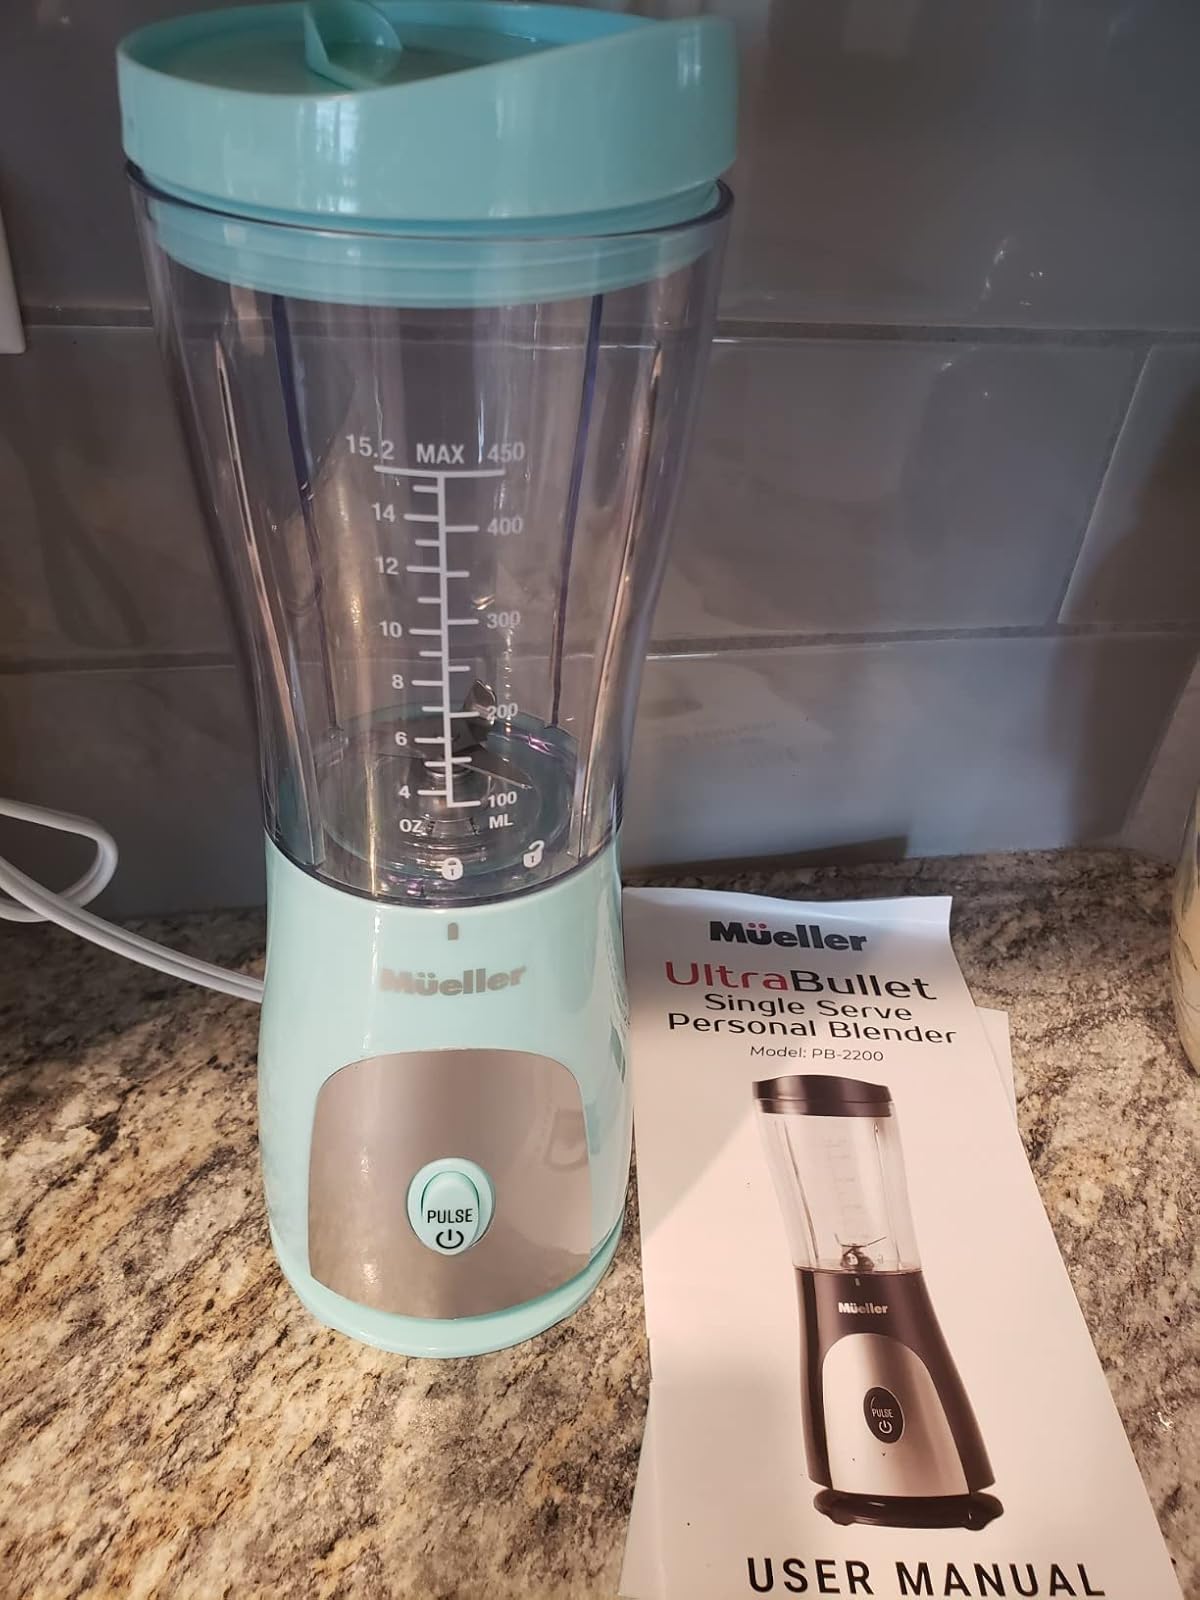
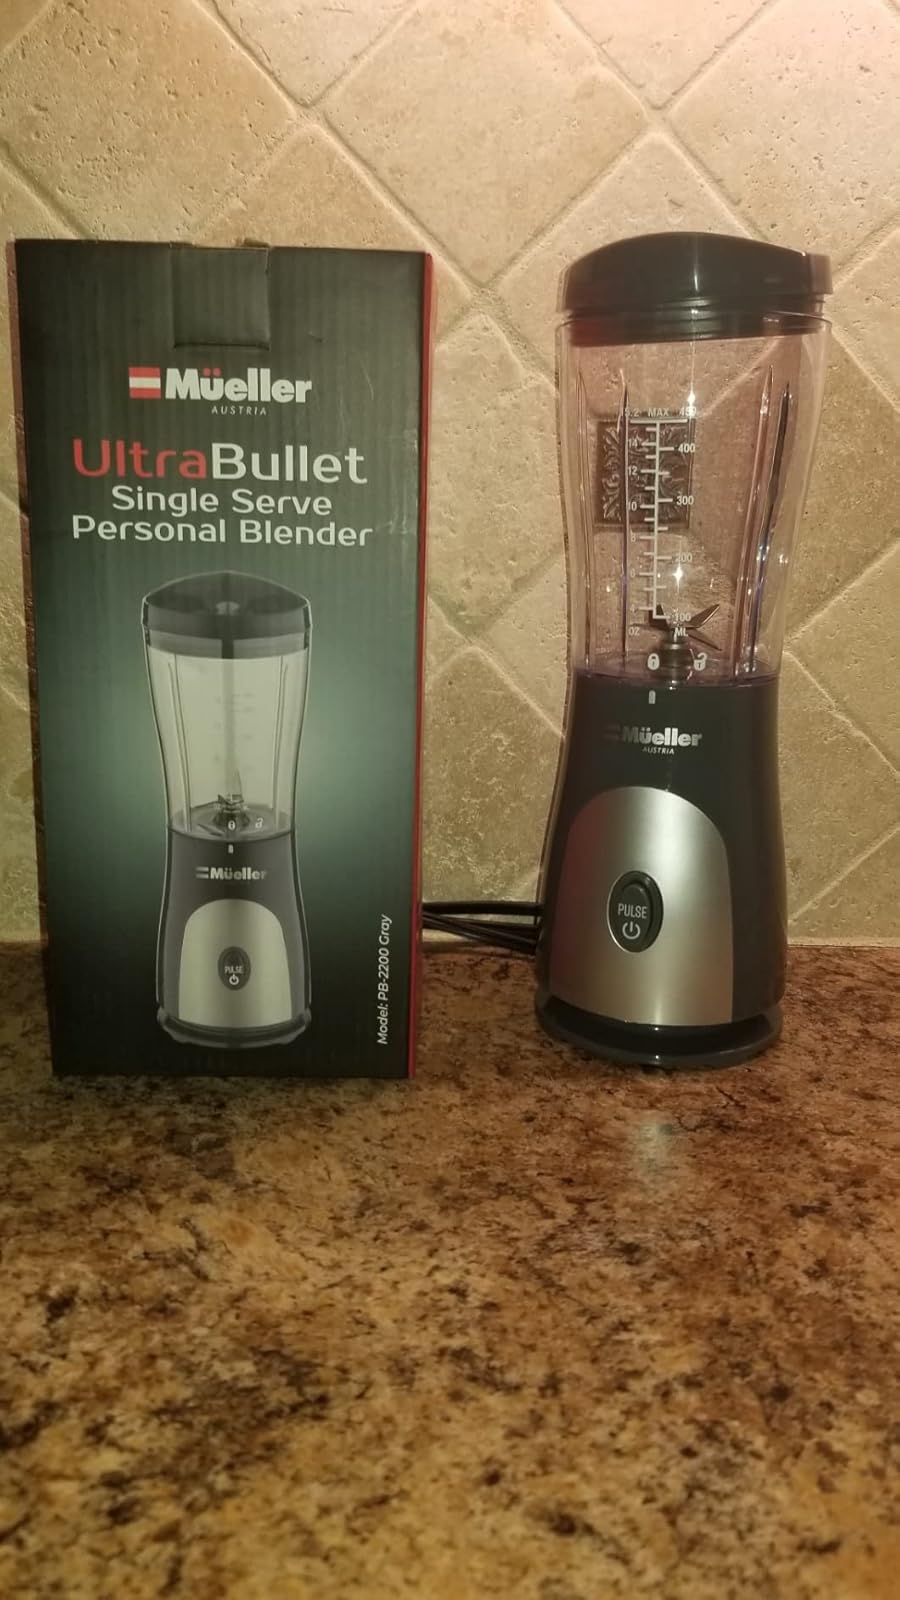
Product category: items_blender
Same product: no